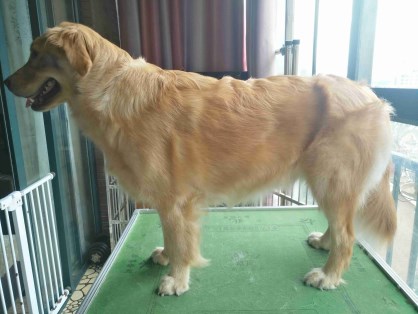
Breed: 5355-n000126-golden_retriever